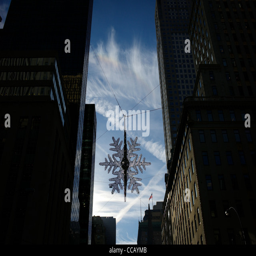
the star in the middle